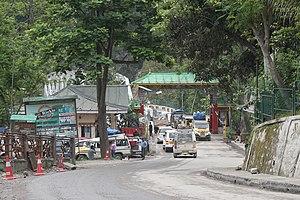
Rangpo, Sikkim, Inde
Rangpo est une ville d'Inde située dans l'État du Sikkim.